Covered wagon

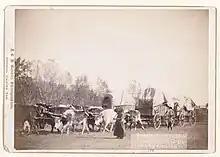
Oxen teams pulling double-wagons

Before railroads in early America, ox-teams and wagons were used to haul overland freight, sometimes in great wagon trains of 10 to 60 teams. Each team of 5 to 7 yoked pairs of oxen pulled two wagons—a lead wagon (averaging ), which pulled a trailer wagon.